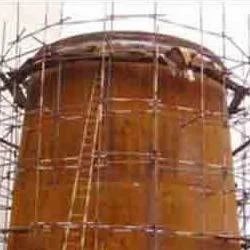
Label: Storage_Tank_Erection_Services